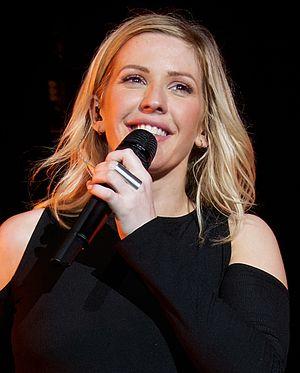
Ellie Goulding, née le 30 décembre 1986 à Hereford dans l'Herefordshire, est une auteure-compositrice-interprète et guitariste anglaise.
La discographie de l'auteure-compositrice-interprète anglaise Ellie Goulding se compose de 3 albums studio, 4 EPs et de 20 singles.